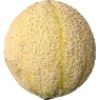
Label: cantaloupe